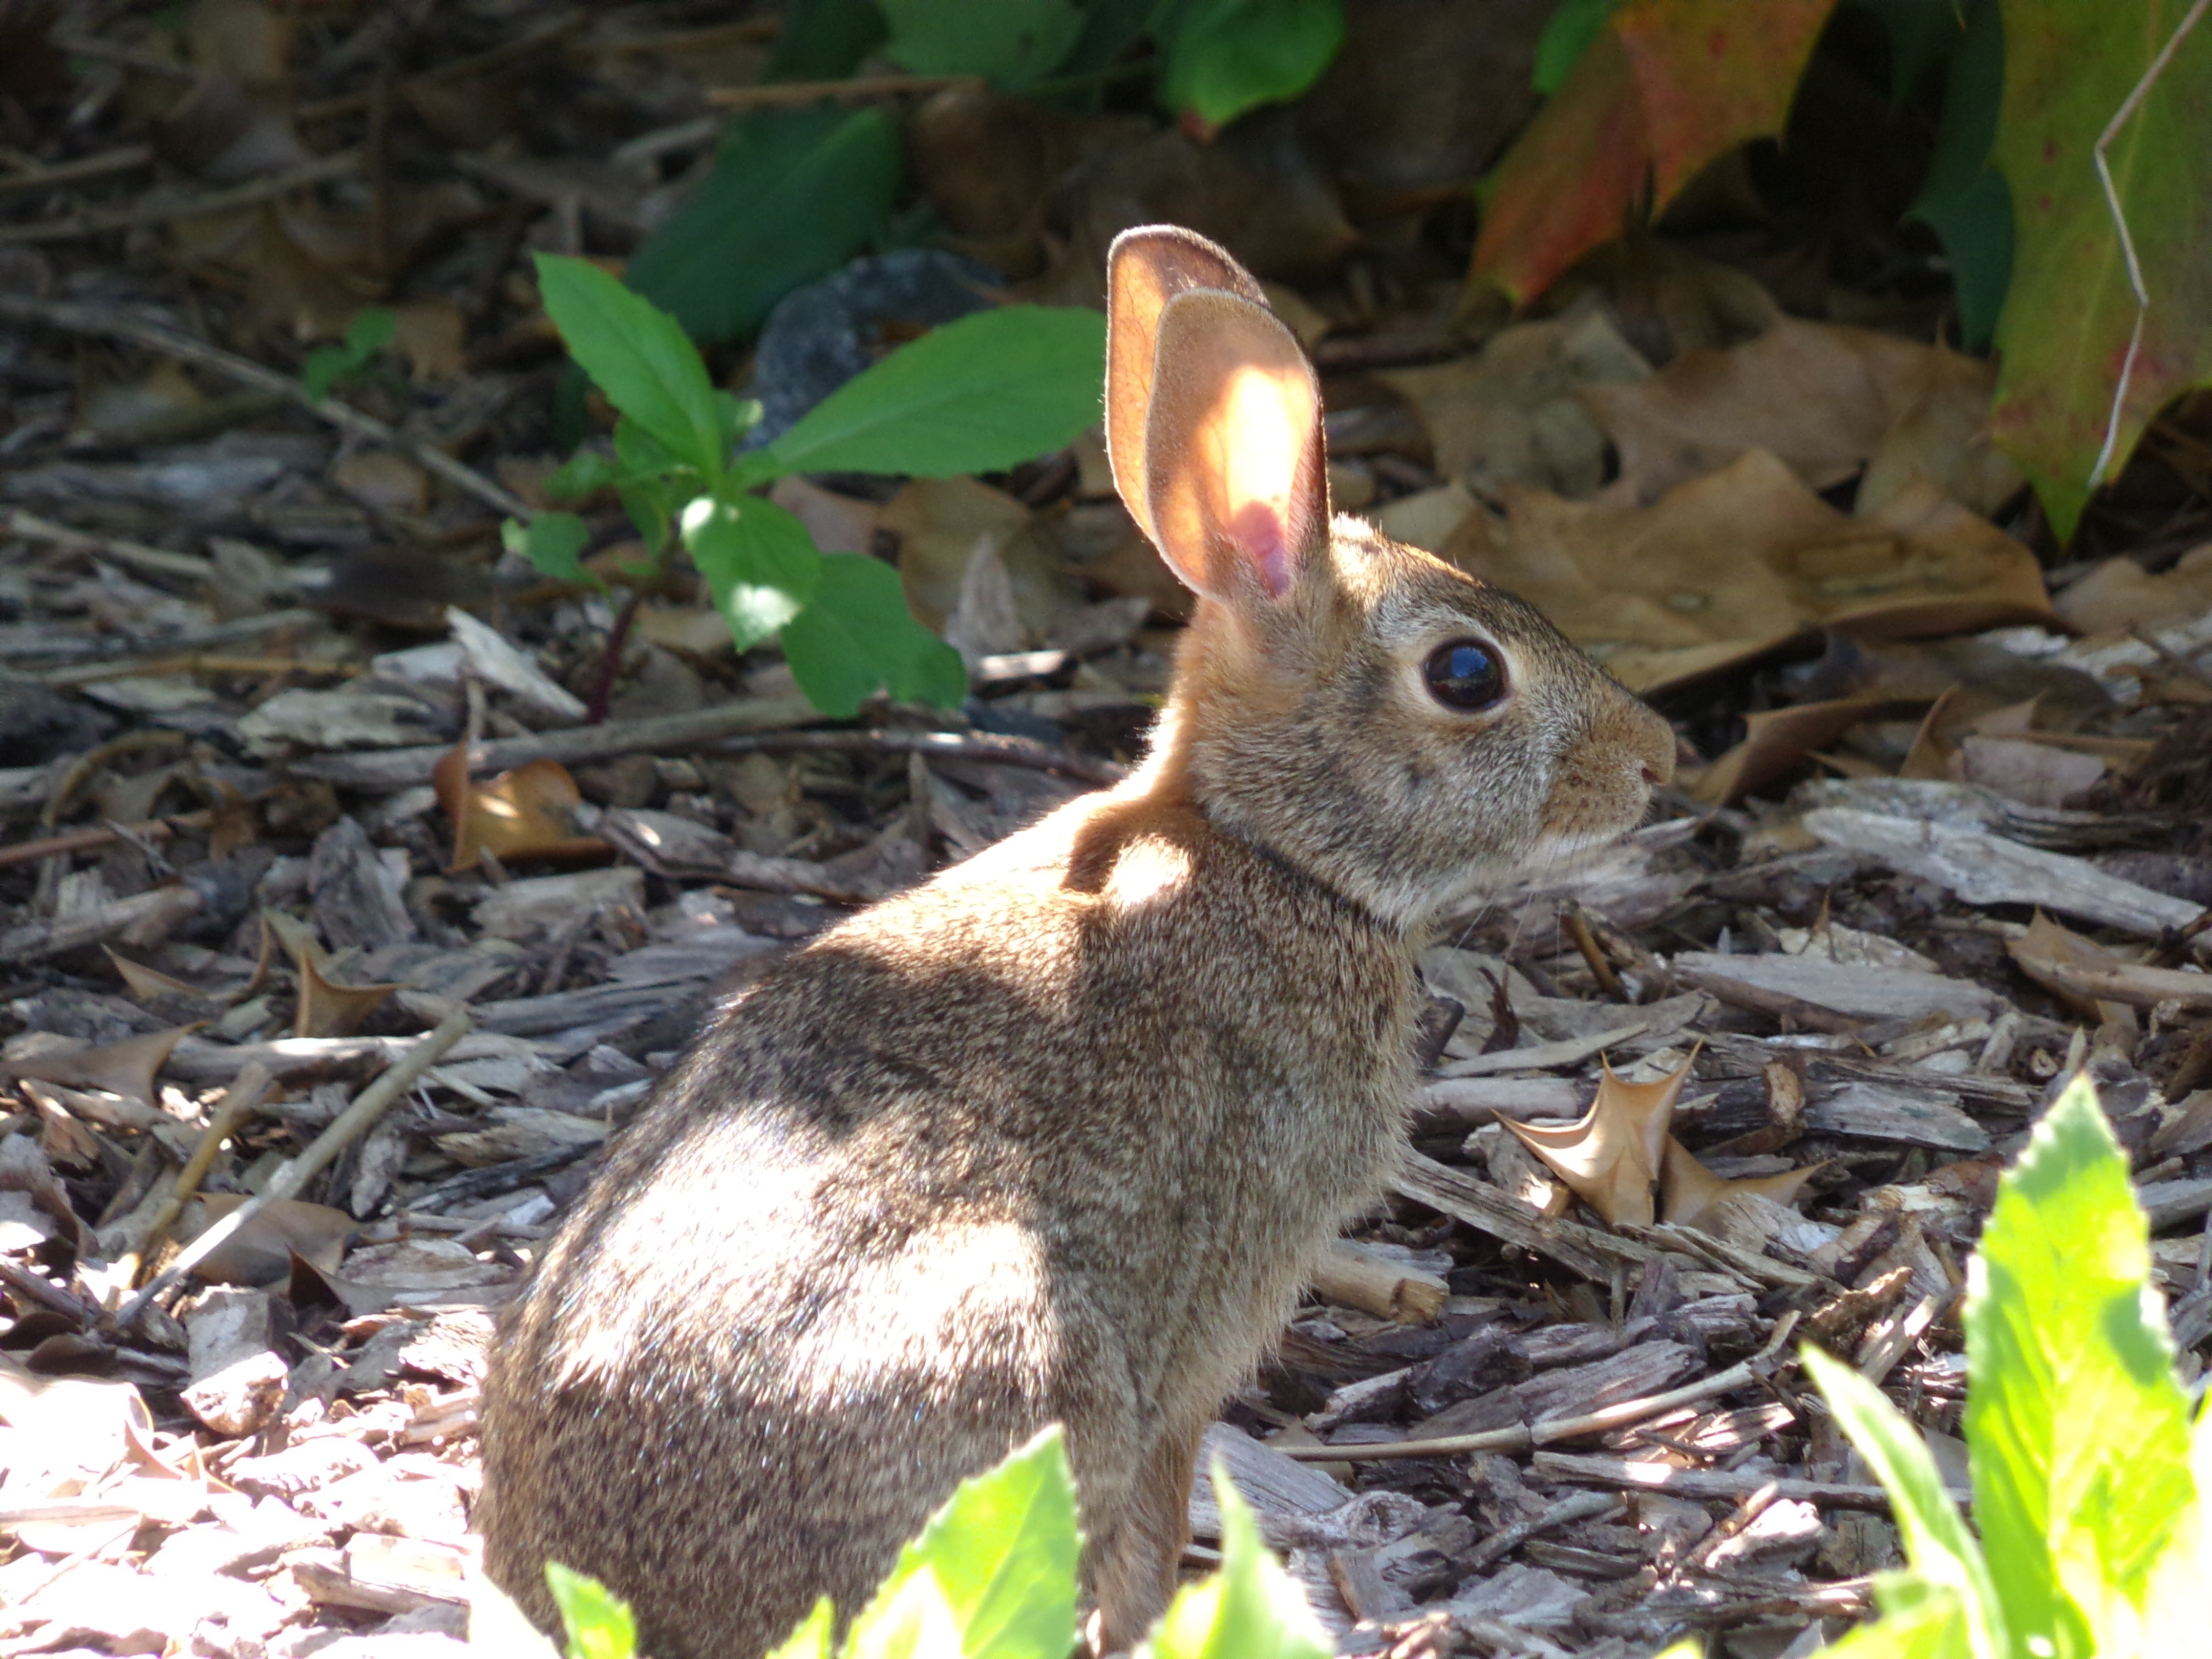
nature, white, lawn, sweet, running, animal, cute, summer, wildlife, wild, fur, young, fluffy, sitting, small, brown, mammal, gray, ear, fauna, rabbit, hare, hop, outdoors, furry, vertebrate, soft, adorable, bigeye, bunny, domestic rabbit, rabits and hares, wood rabbit, hopping